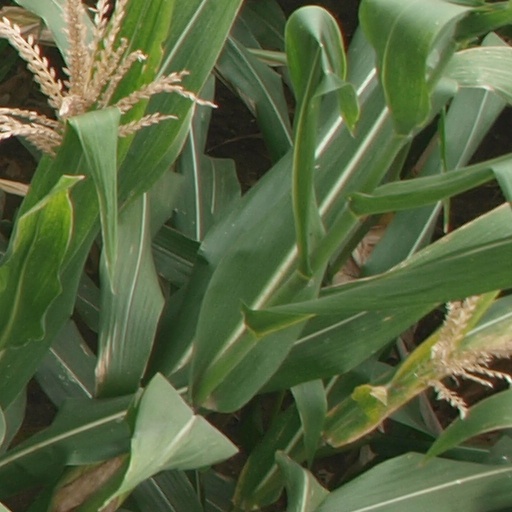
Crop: maize; corn